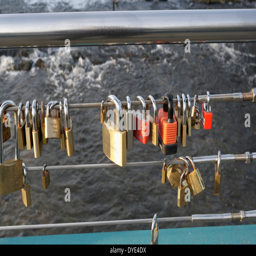
love locks on a footbridge over river